Permadeath

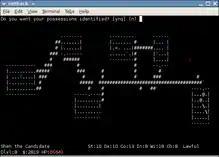
A player, having died in "NetHack", is asked if they would like to know more about the unidentified possessions they had been carrying.

Permadeath was common in the golden age of arcade video games. Most arcade games (such as "Space Invaders" and "Pac-Man") feature permanent death as a mechanic by default because they lack the technical ability to save the game state. Early home gaming mimicked this gameplay, including a simulation of entering coins to continue playing. As home computers and game consoles became more popular, games evolved to have less abstract protagonists, giving the death of a character more impact. When developers added the ability to replay a failed level, games become more complex to compensate, and stronger narratives were added, which focused on progressing characters through a linear story without repeated restarts. Inspired by the dungeon crawls in the first wave of "Dungeons & Dragons" adventures, early role-playing video games on home computers often lacked much narrative content and had a cavalier attitude toward killing off characters; players were expected to have little emotional connection to their characters, though many allowed players to save their characters' progress.